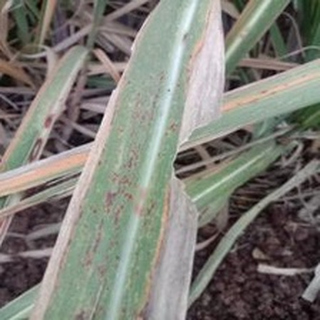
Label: sugarcane_rust